Murray Grigor

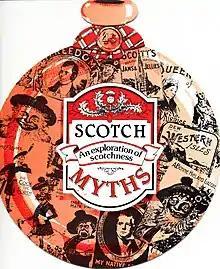
Programme for the "Scotch Myths" exhibition, August 1981

With his wife Barbara and Peter Rush, Grigor devised the "Scotch Myths" exhibition, which was mounted at the Crawford Centre at the University of St Andrews in the Spring of 1981 and went on to feature in the programme of the Edinburgh International Festival. Its exploration of popular representations of Scottish identity, notably Tartanry and the Kailyard, attracted much critical attention, influencing cultural and political debate in Scotland in the early 1980s. The exhibition inspired the three-day "Scotch Reels" event at the 1982 Edinburgh Film Festival, which explored representations of Scots and Scotland in cinema and television. Grigor contributed to an accompanying book of essays entitled "Scotch Reels: Scotland in Cinema and Television" edited by Colin McArthur. The success of the exhibition also led Channel 4 to commission Grigor to write and direct the film "Scotch Myths" which was screened at the Festival of Film and Television from the Celtic Countries held in Glasgow in March 1983.